To the Ends of the Earth (1948 film)

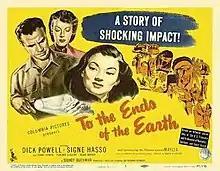
Lobby card

To the Ends of the Earth is a 1948 American film noir thriller film directed by Robert Stevenson and starring Dick Powell, Signe Hasso and Ludwig Donath. It was released by Columbia Pictures.